Momoland

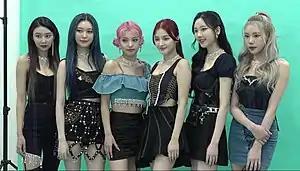
Momoland in January 2022 L–R: Hyebin, Jane, Ahin, Nancy, Nayun, and JooE

Momoland (stylized in all caps) is a South Korean girl group formed by MLD Entertainment (formerly known as Duble Kick Company) through the 2016 reality show "Finding Momoland". The show's winners Hyebin, Yeonwoo, Jane, Nayun, JooE, Ahin, and Nancy served as the original members. Their debut mini album "Welcome to Momoland" was released on November 10, 2016. In 2017, Momoland became a nine-member group when Daisy and Taeha joined as members. In 2019, Taeha and Yeonwoo left the group, while Daisy departed in 2020. The group disbanded on February 14, 2023.